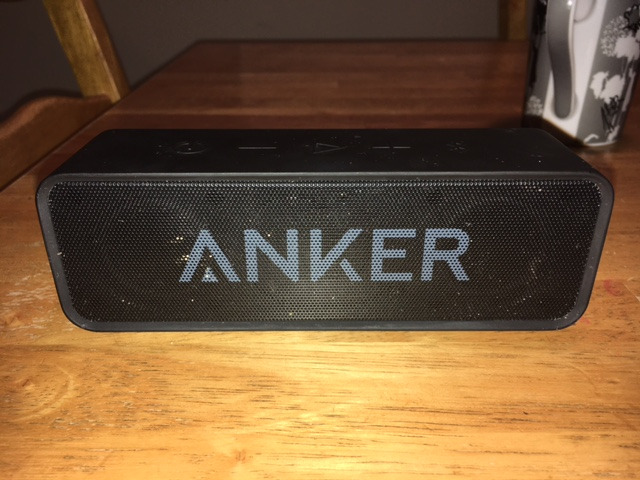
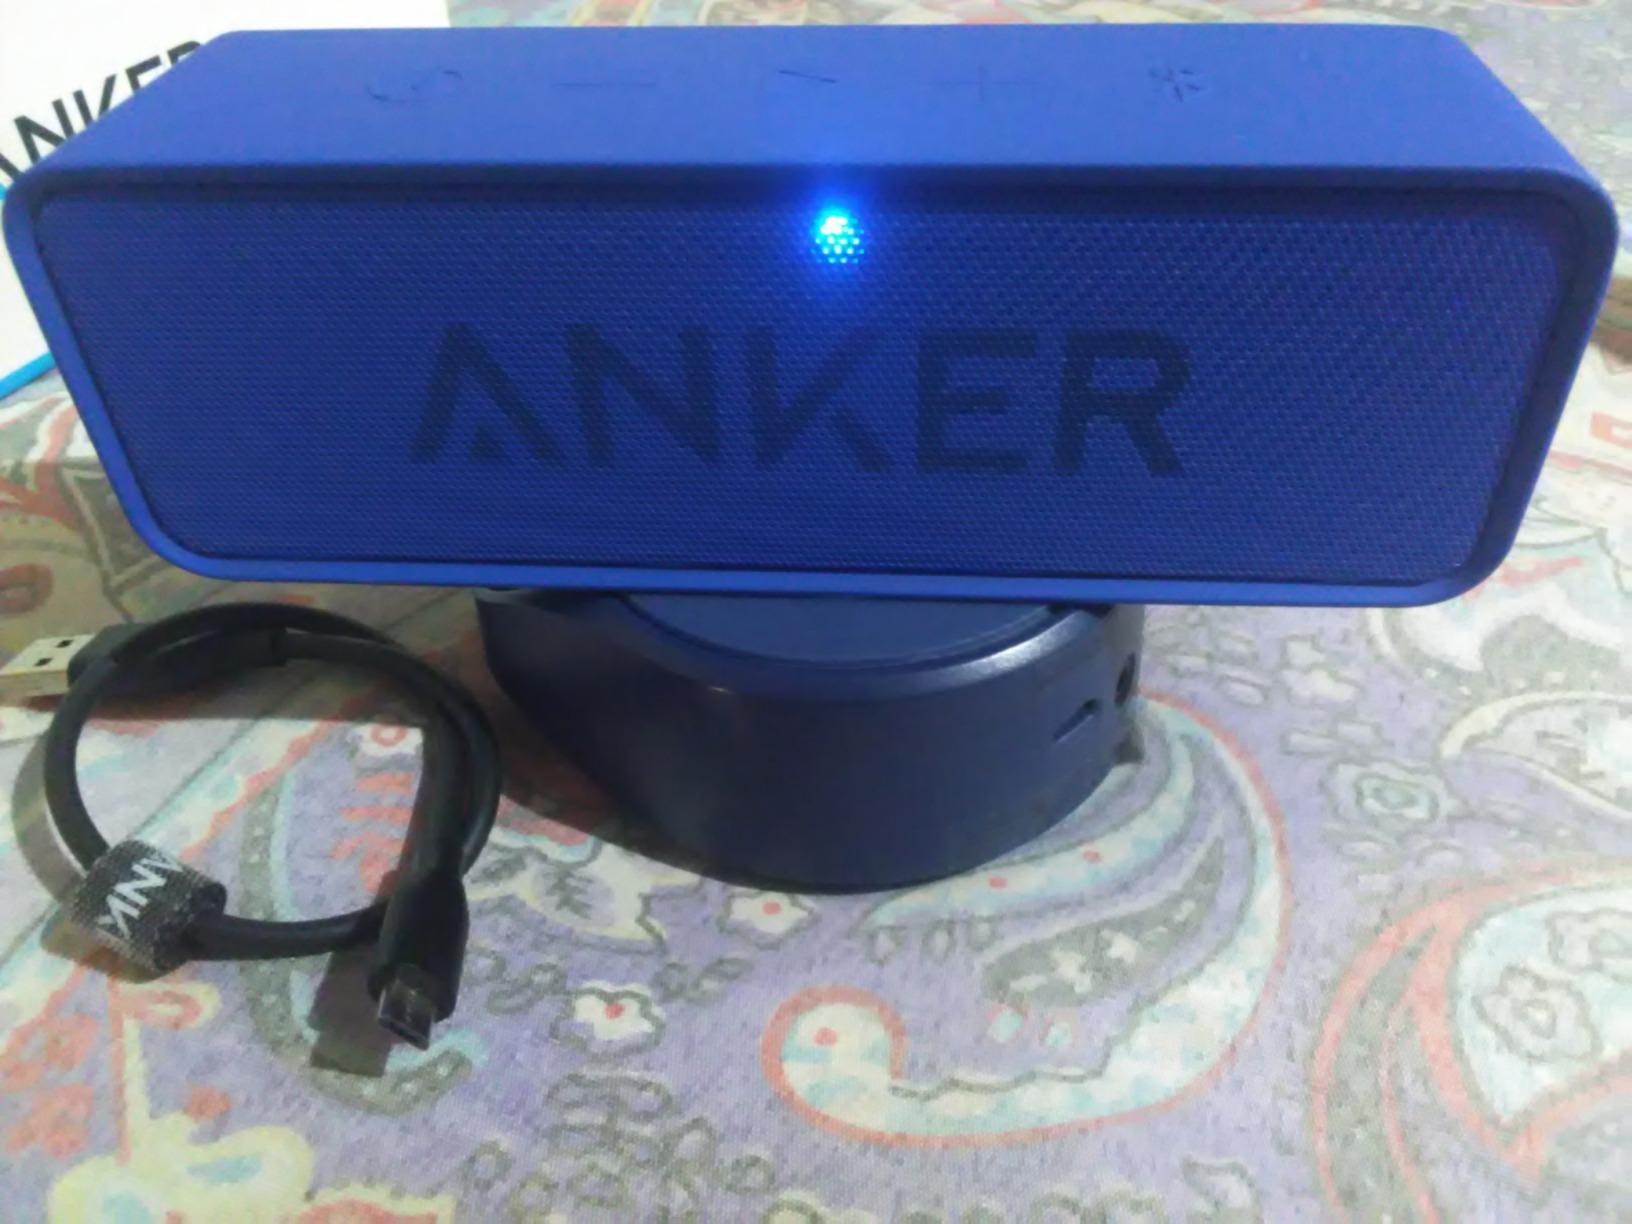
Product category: speaker
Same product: no